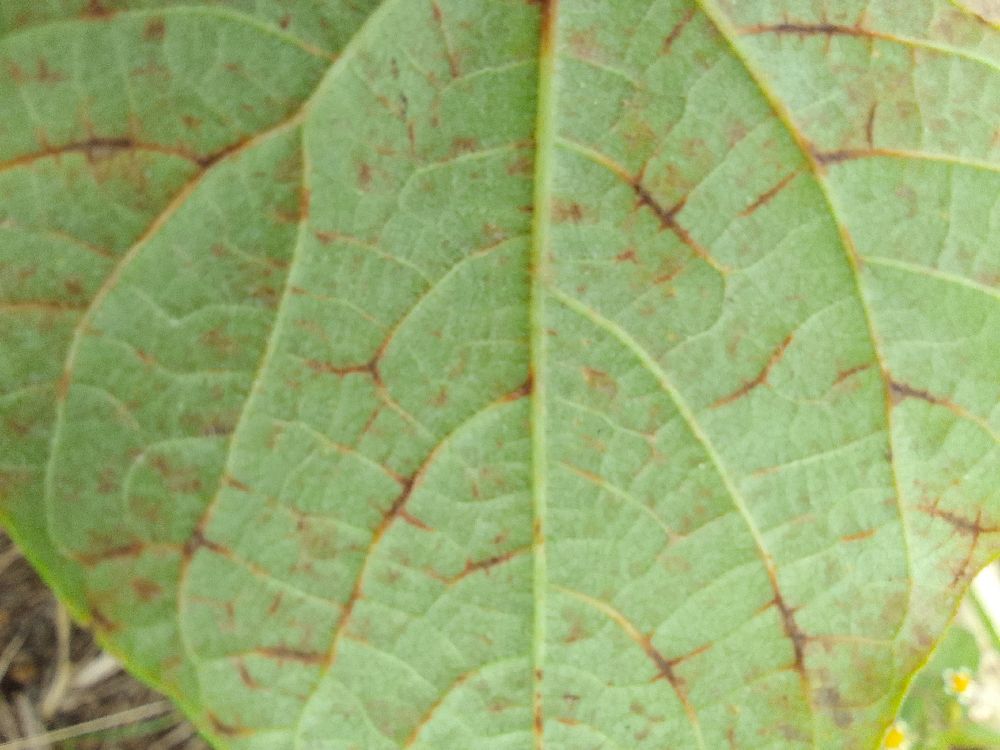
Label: anthracnose